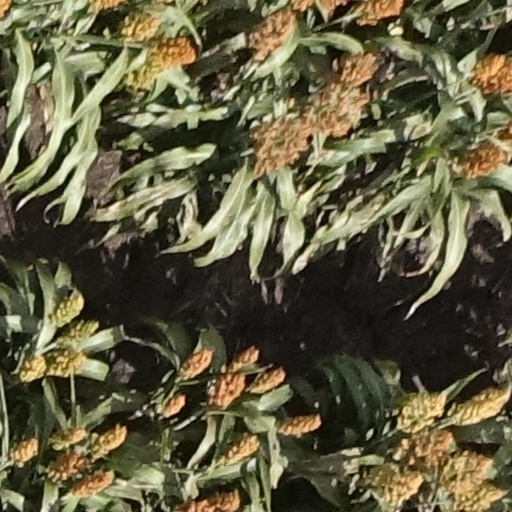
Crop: sorghum